Corner kick

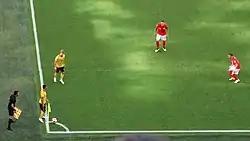
Eden Hazard of Belgium (left, yellow) has the option to play a short corner against England (red) at the 2018 FIFA World Cup.

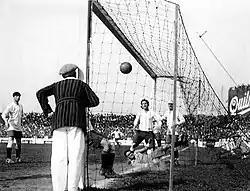
Cesáreo Onzari scores a goal for Argentina against Uruguay at Estadio Sportivo Barracas. This was the first goal scored direct from a corner kick, in 1924.

A common tactic is for several attackers to stand close in front of the goal, whereupon the corner taker crosses the ball for them to head into the goal.